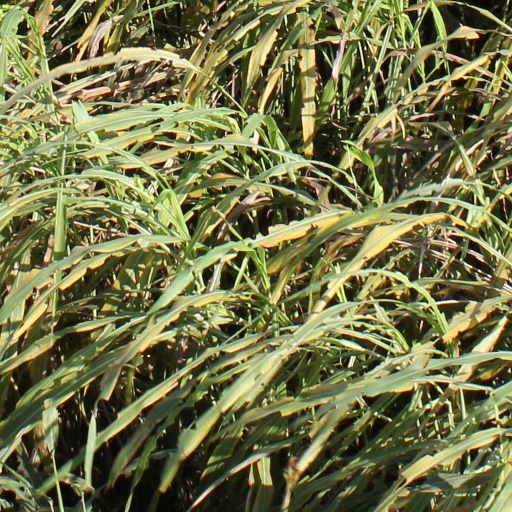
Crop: sorghum